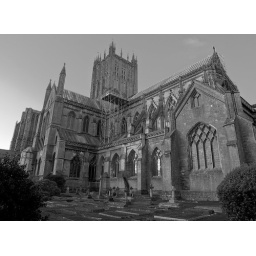
Wells Cathedral in black and white